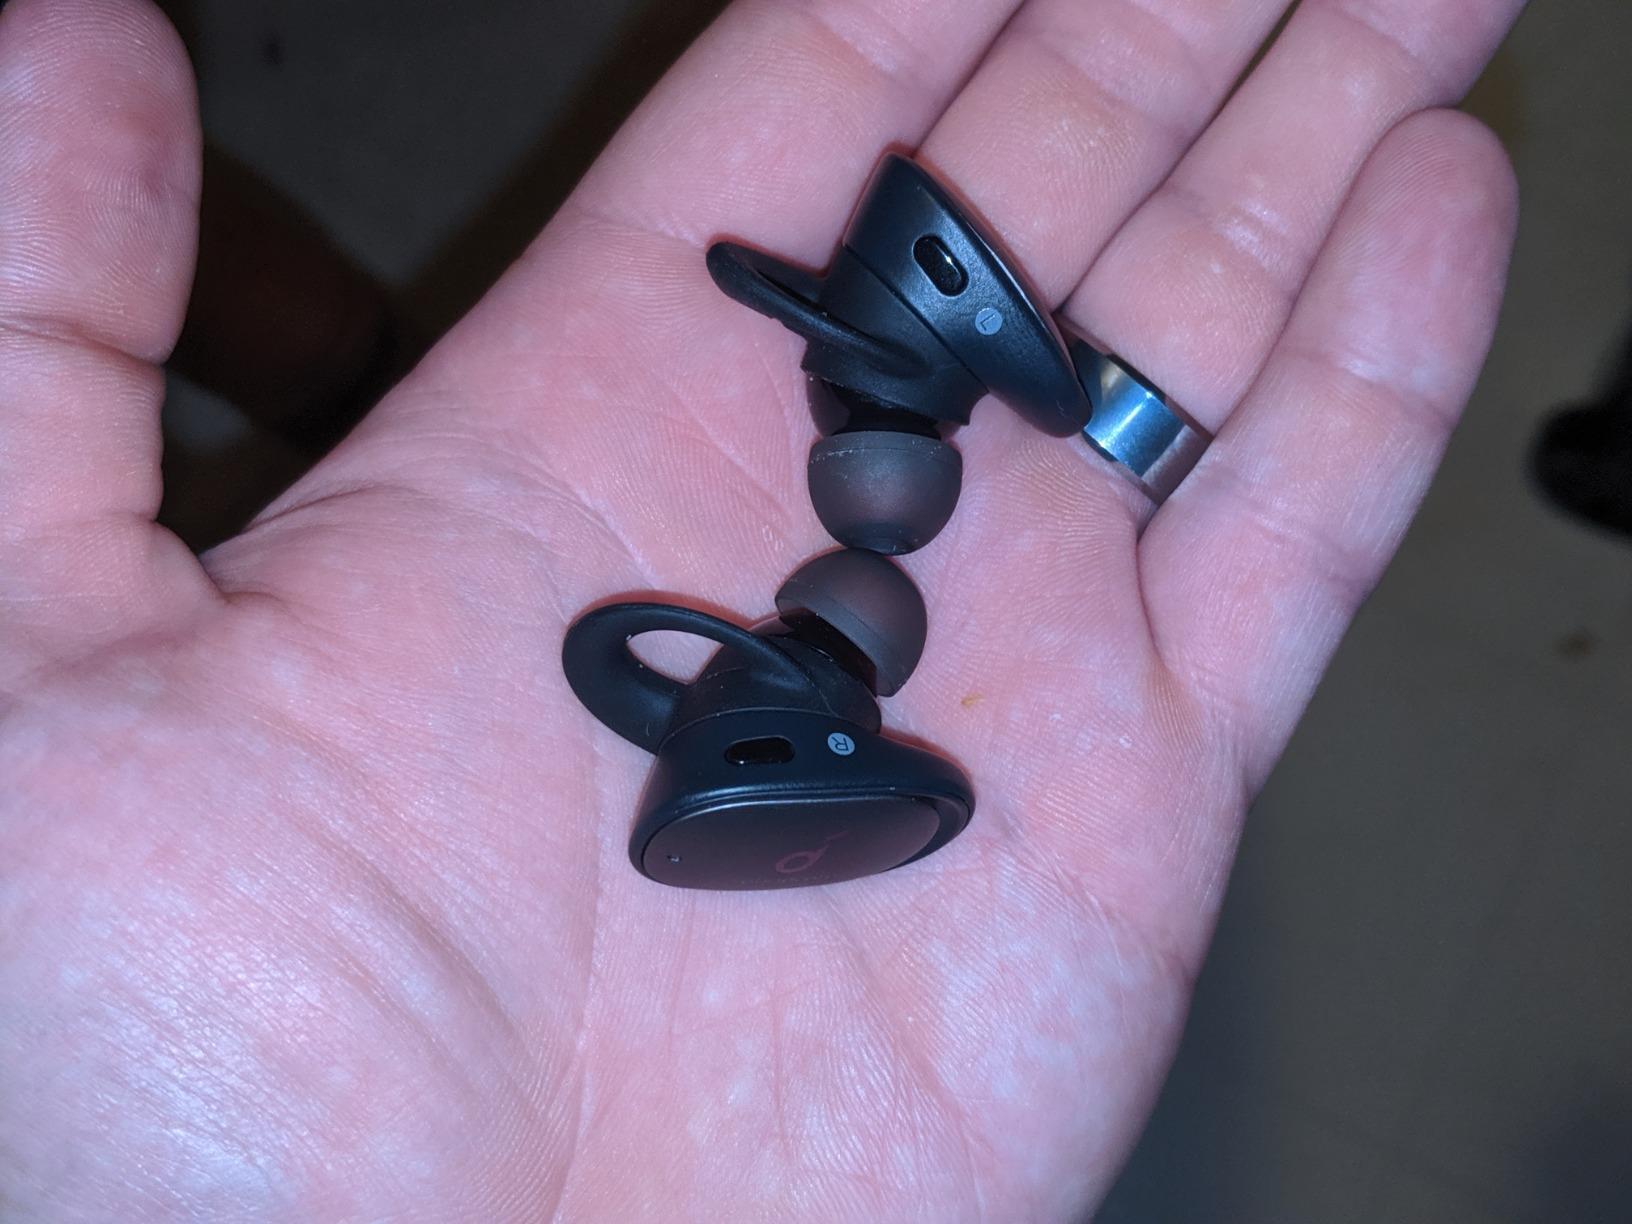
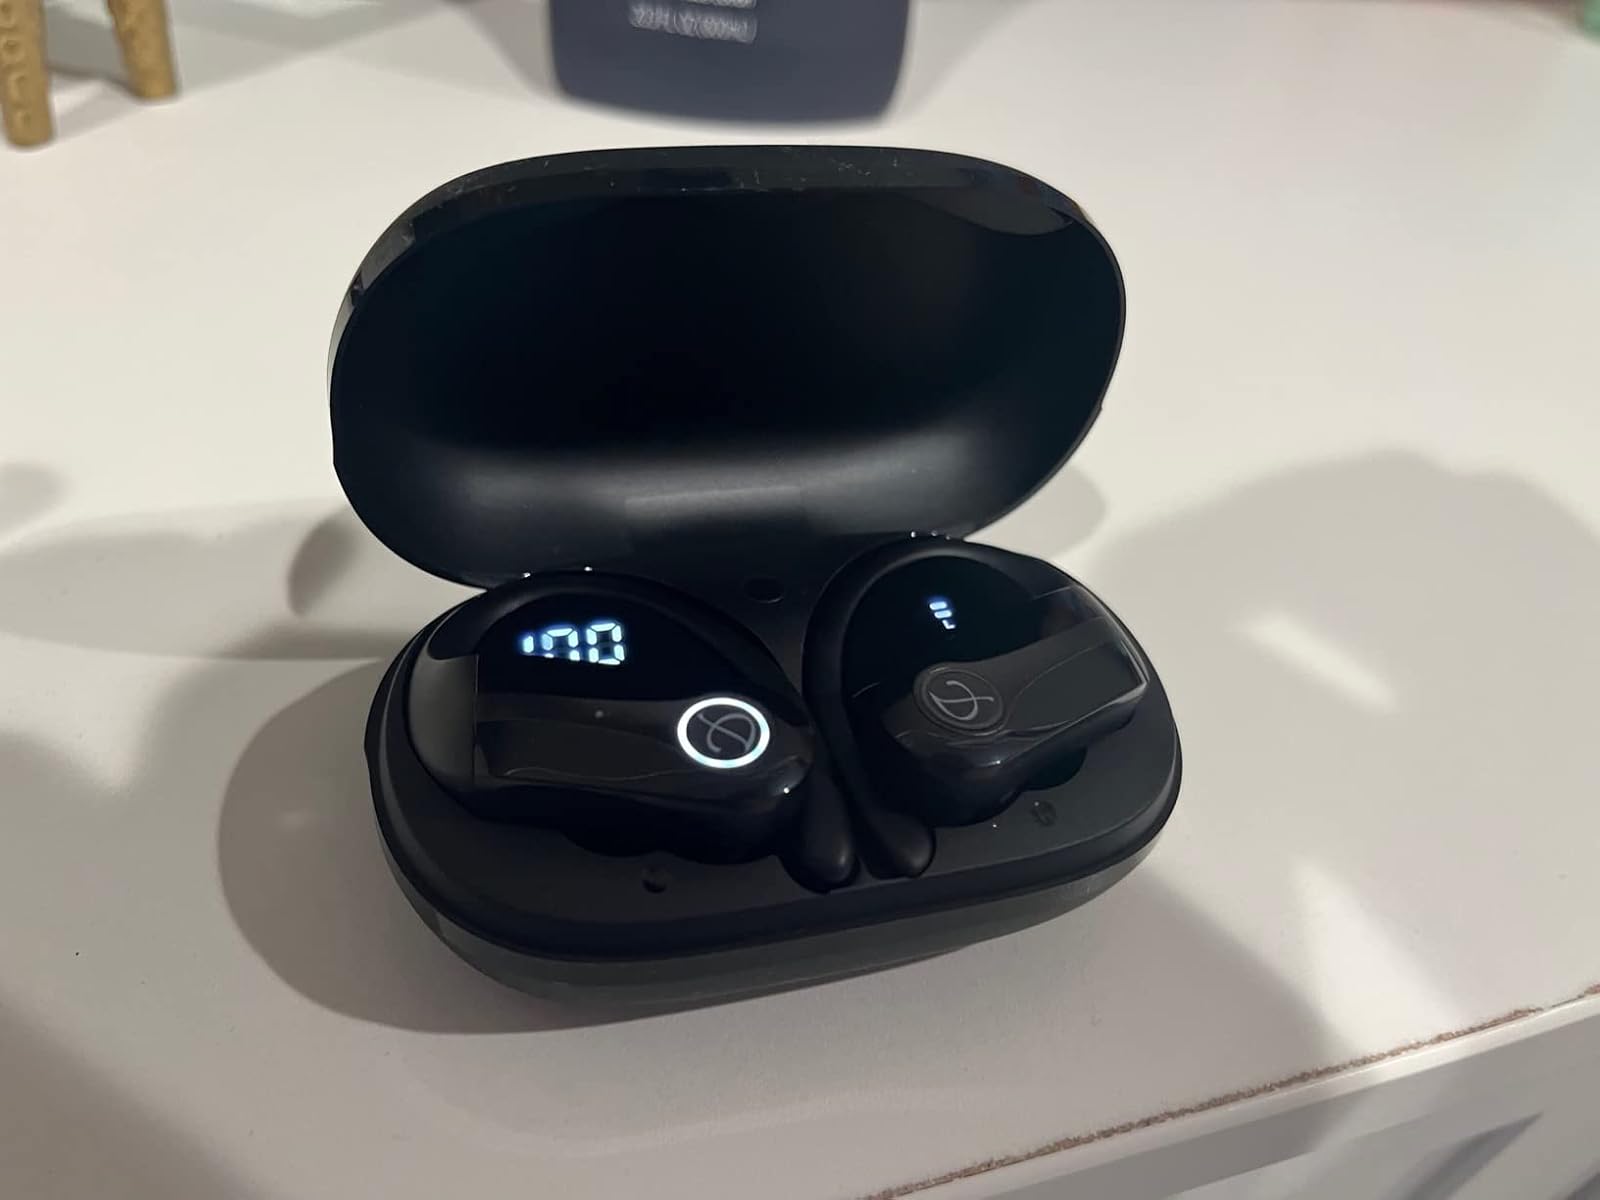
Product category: earbuds
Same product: no